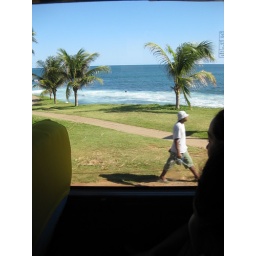
On the comfortable bus driving by the beautiful beach